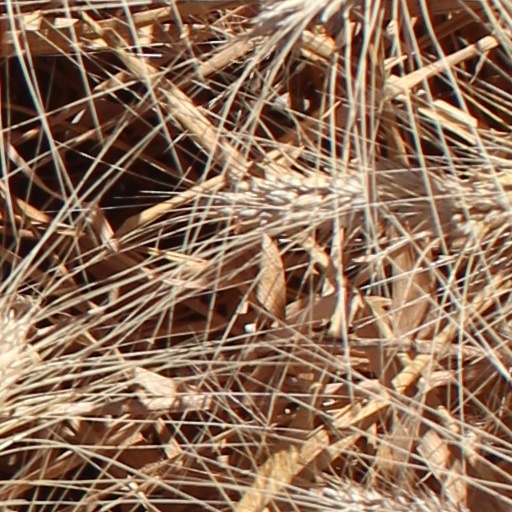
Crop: wheat